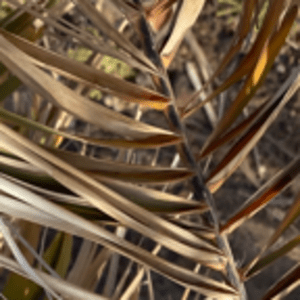
Label: Potassium Deficiency